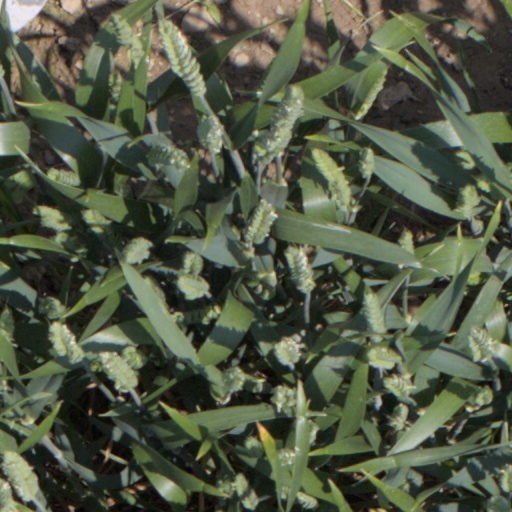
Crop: wheat